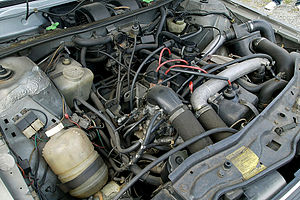
Renault Cléon-Alu-motor / AxL
En turboladet A5L-motor i en Renault 18
Cléon-Alu-motoren, også kendt som "A-motor", er en benzinmotor udviklet og produceret af Renault i 1960. Motoren er en firetakts, firecylindret rækkemotor med aluminiumsblok og -topstykke. Den er vandkølet med en sideliggende, kædedrevet knastaksel som betjener otte topmonterede ventiler ved hjælp af stødstænger og vippearme. Motoren debuterede i Renault 16.